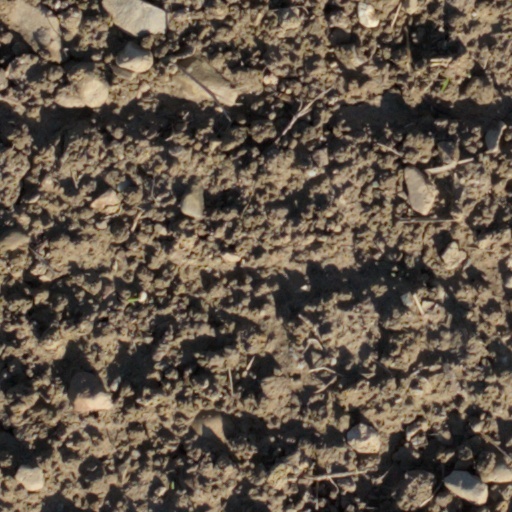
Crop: wheat